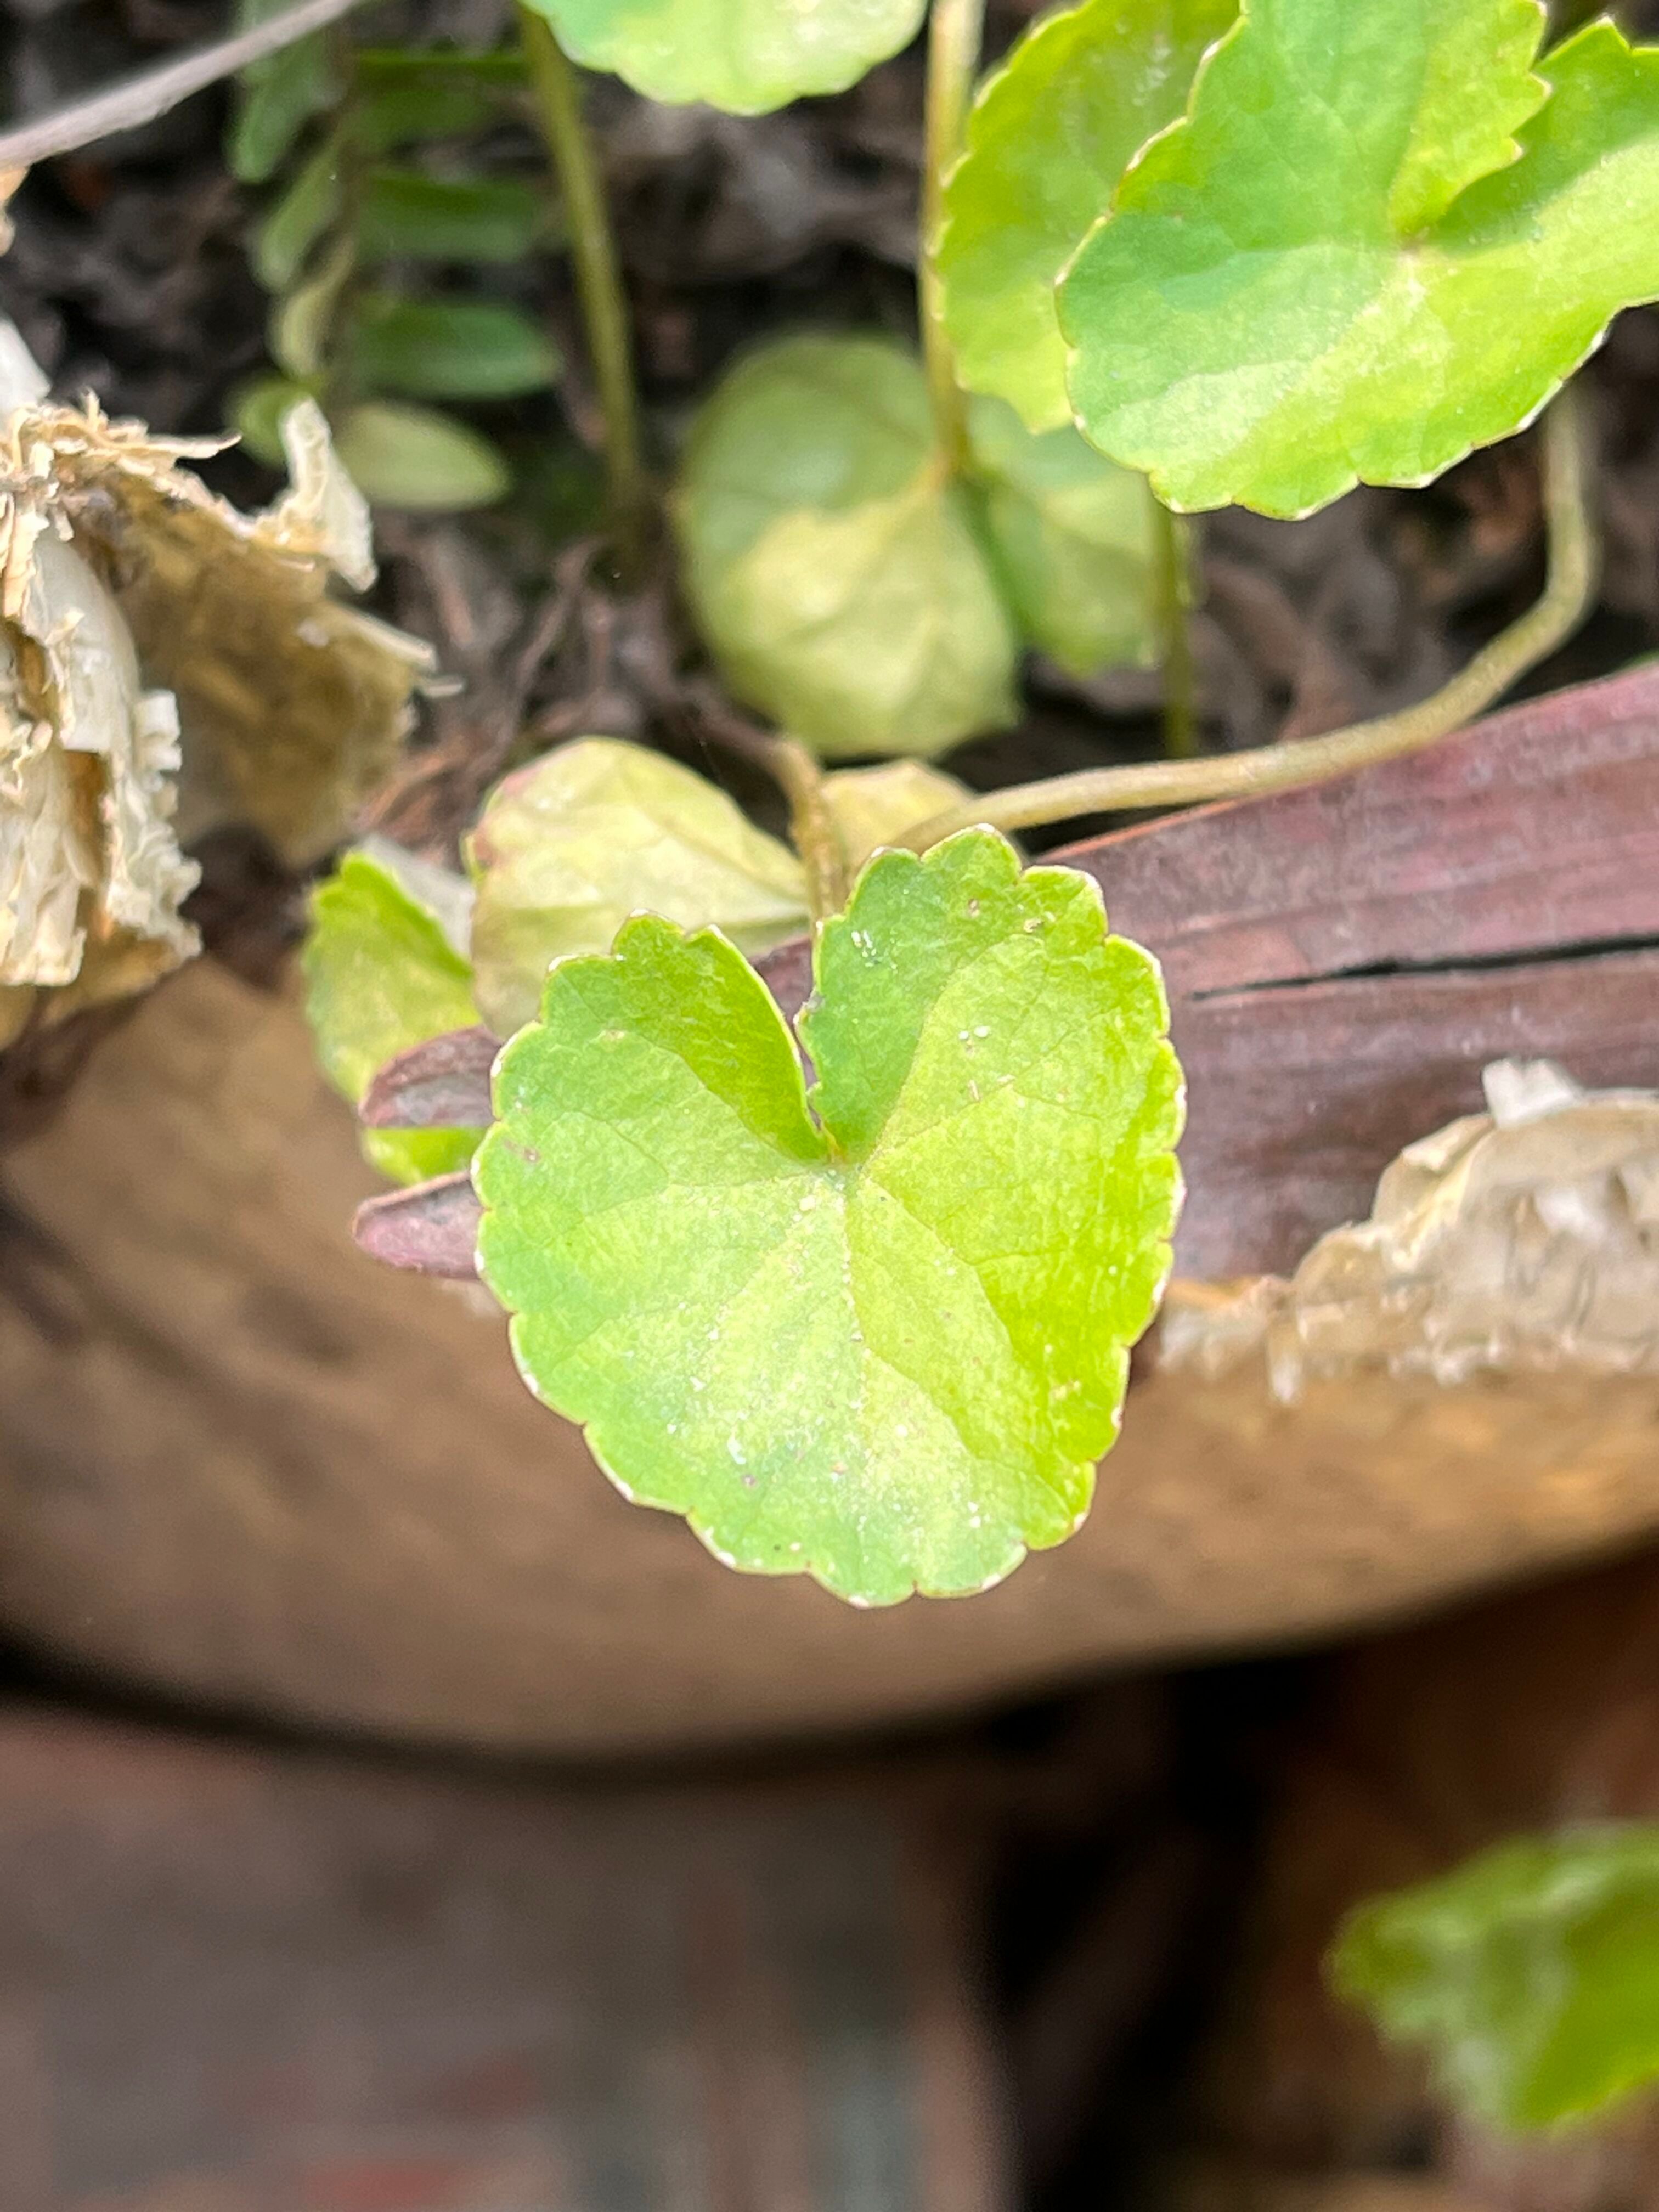
Plant species: centella-asiatica